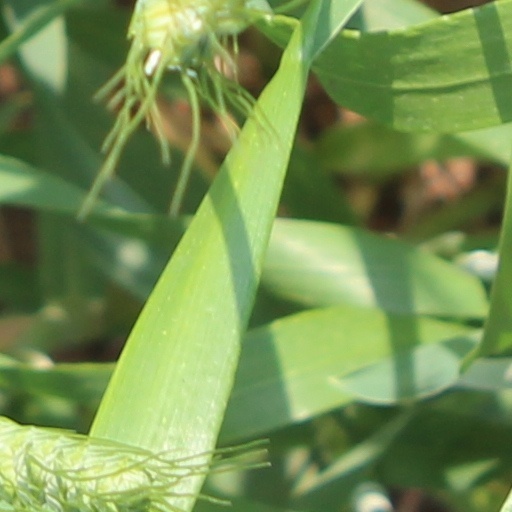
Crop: wheat